Stanley Unwin (comedian)

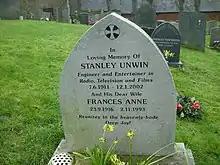
Unwin's grave in Long Buckby

Unwin died at Danetre Hospital in Daventry on 12 January 2002. He is buried in the churchyard at Long Buckby, with Frances, who predeceased him in 1993. Their gravestone bears the epitaph, "Reunitey in the heavenly-bodeDeep Joy!".